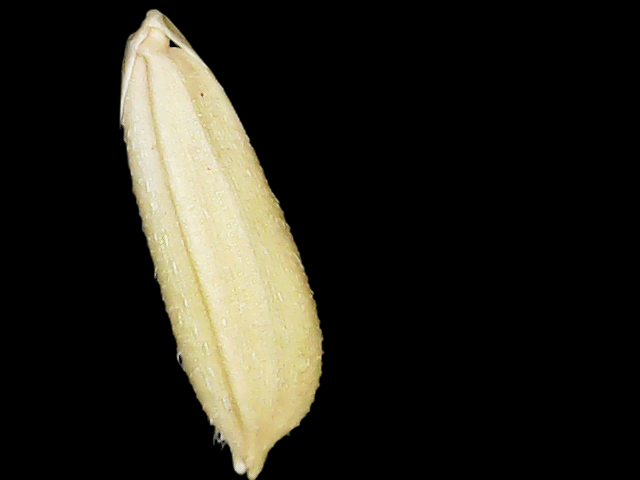
Rice variety: Bd30